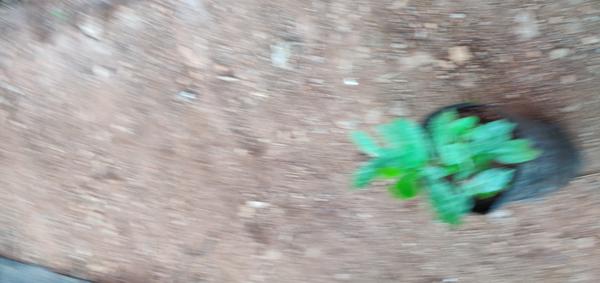
Plant: Henna